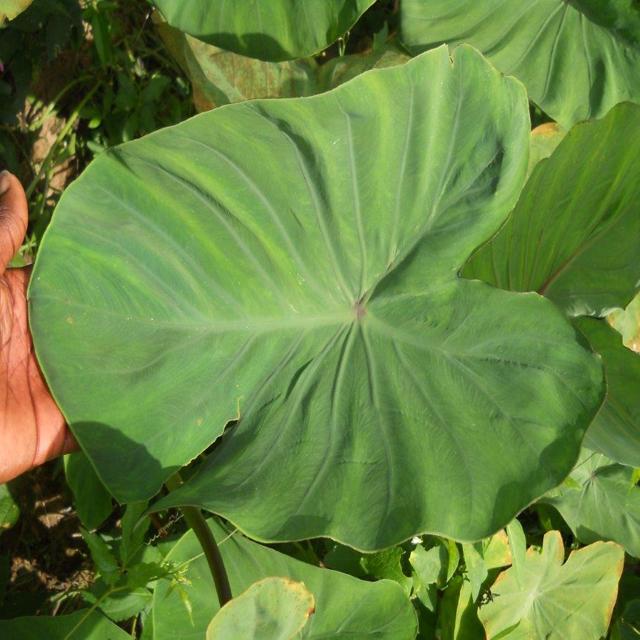
Label: Healthy